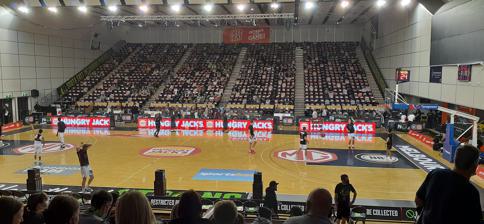
Building: State Basketball Centre
Country: Australia
Year built: 2012
Sports arena in Melbourne, Victoria 37°52′50.322″S 145°12′42.029″E / 37.88064500°S 145.21167472°E / -37.88064500; 145.21167472 State Basketball Centre The SBC's show court, August 2024 Location Wantirna South, Victoria , Australia Capacity 3,200 Construction Broke ground 2011 Opened 22 June 2012 Construction cost A$ 27m Tenants Knox Raiders ( NBL1 South ) (2012–present) Melbourne Boomers ( WNBL ) (2013–2023) Southside Flyers ( WNBL ) (2022–present) South East Melbourne Phoenix ( NBL ) (2019–present) The State Basketball Centre is a sports arena located in Melbourne , Victoria , Australia, used primarily for basketball . The stadium features 18 courts, including one basketball show court with seating for 3,200. The stadium houses the offices of Basketball Australia , Basketball Victoria, Knox Basketball Incorporated , South East Melbourne Phoenix and hosts WNBL games for the Southside Flyers , and previously the Melbourne Boomers . The stadium also hosts a select number of Phoenix home games each NBL season. In March 2021, the State Basketball Centre hosted four games as part of the NBL Cup . In September 2022, the State Basketball Centre hosted the NBL1 National Finals . In January 2024, the stadium unveiled 12 new basketball courts following a $132 million upgrade, increasing the total number to 18 courts. Following the opening of the new courts, works began on refurbishing the original six courts including the show court, which led to the Southside Flyers being unable to host their 2024 WNBL finals games at the State Basketball Centre. Gallery The State Basketball Centre before Phoenix vs The Hawks - 7 February 2021 State Basketball Centre before a FIBA World Cup Qualifier Match - 23 February 2023 References